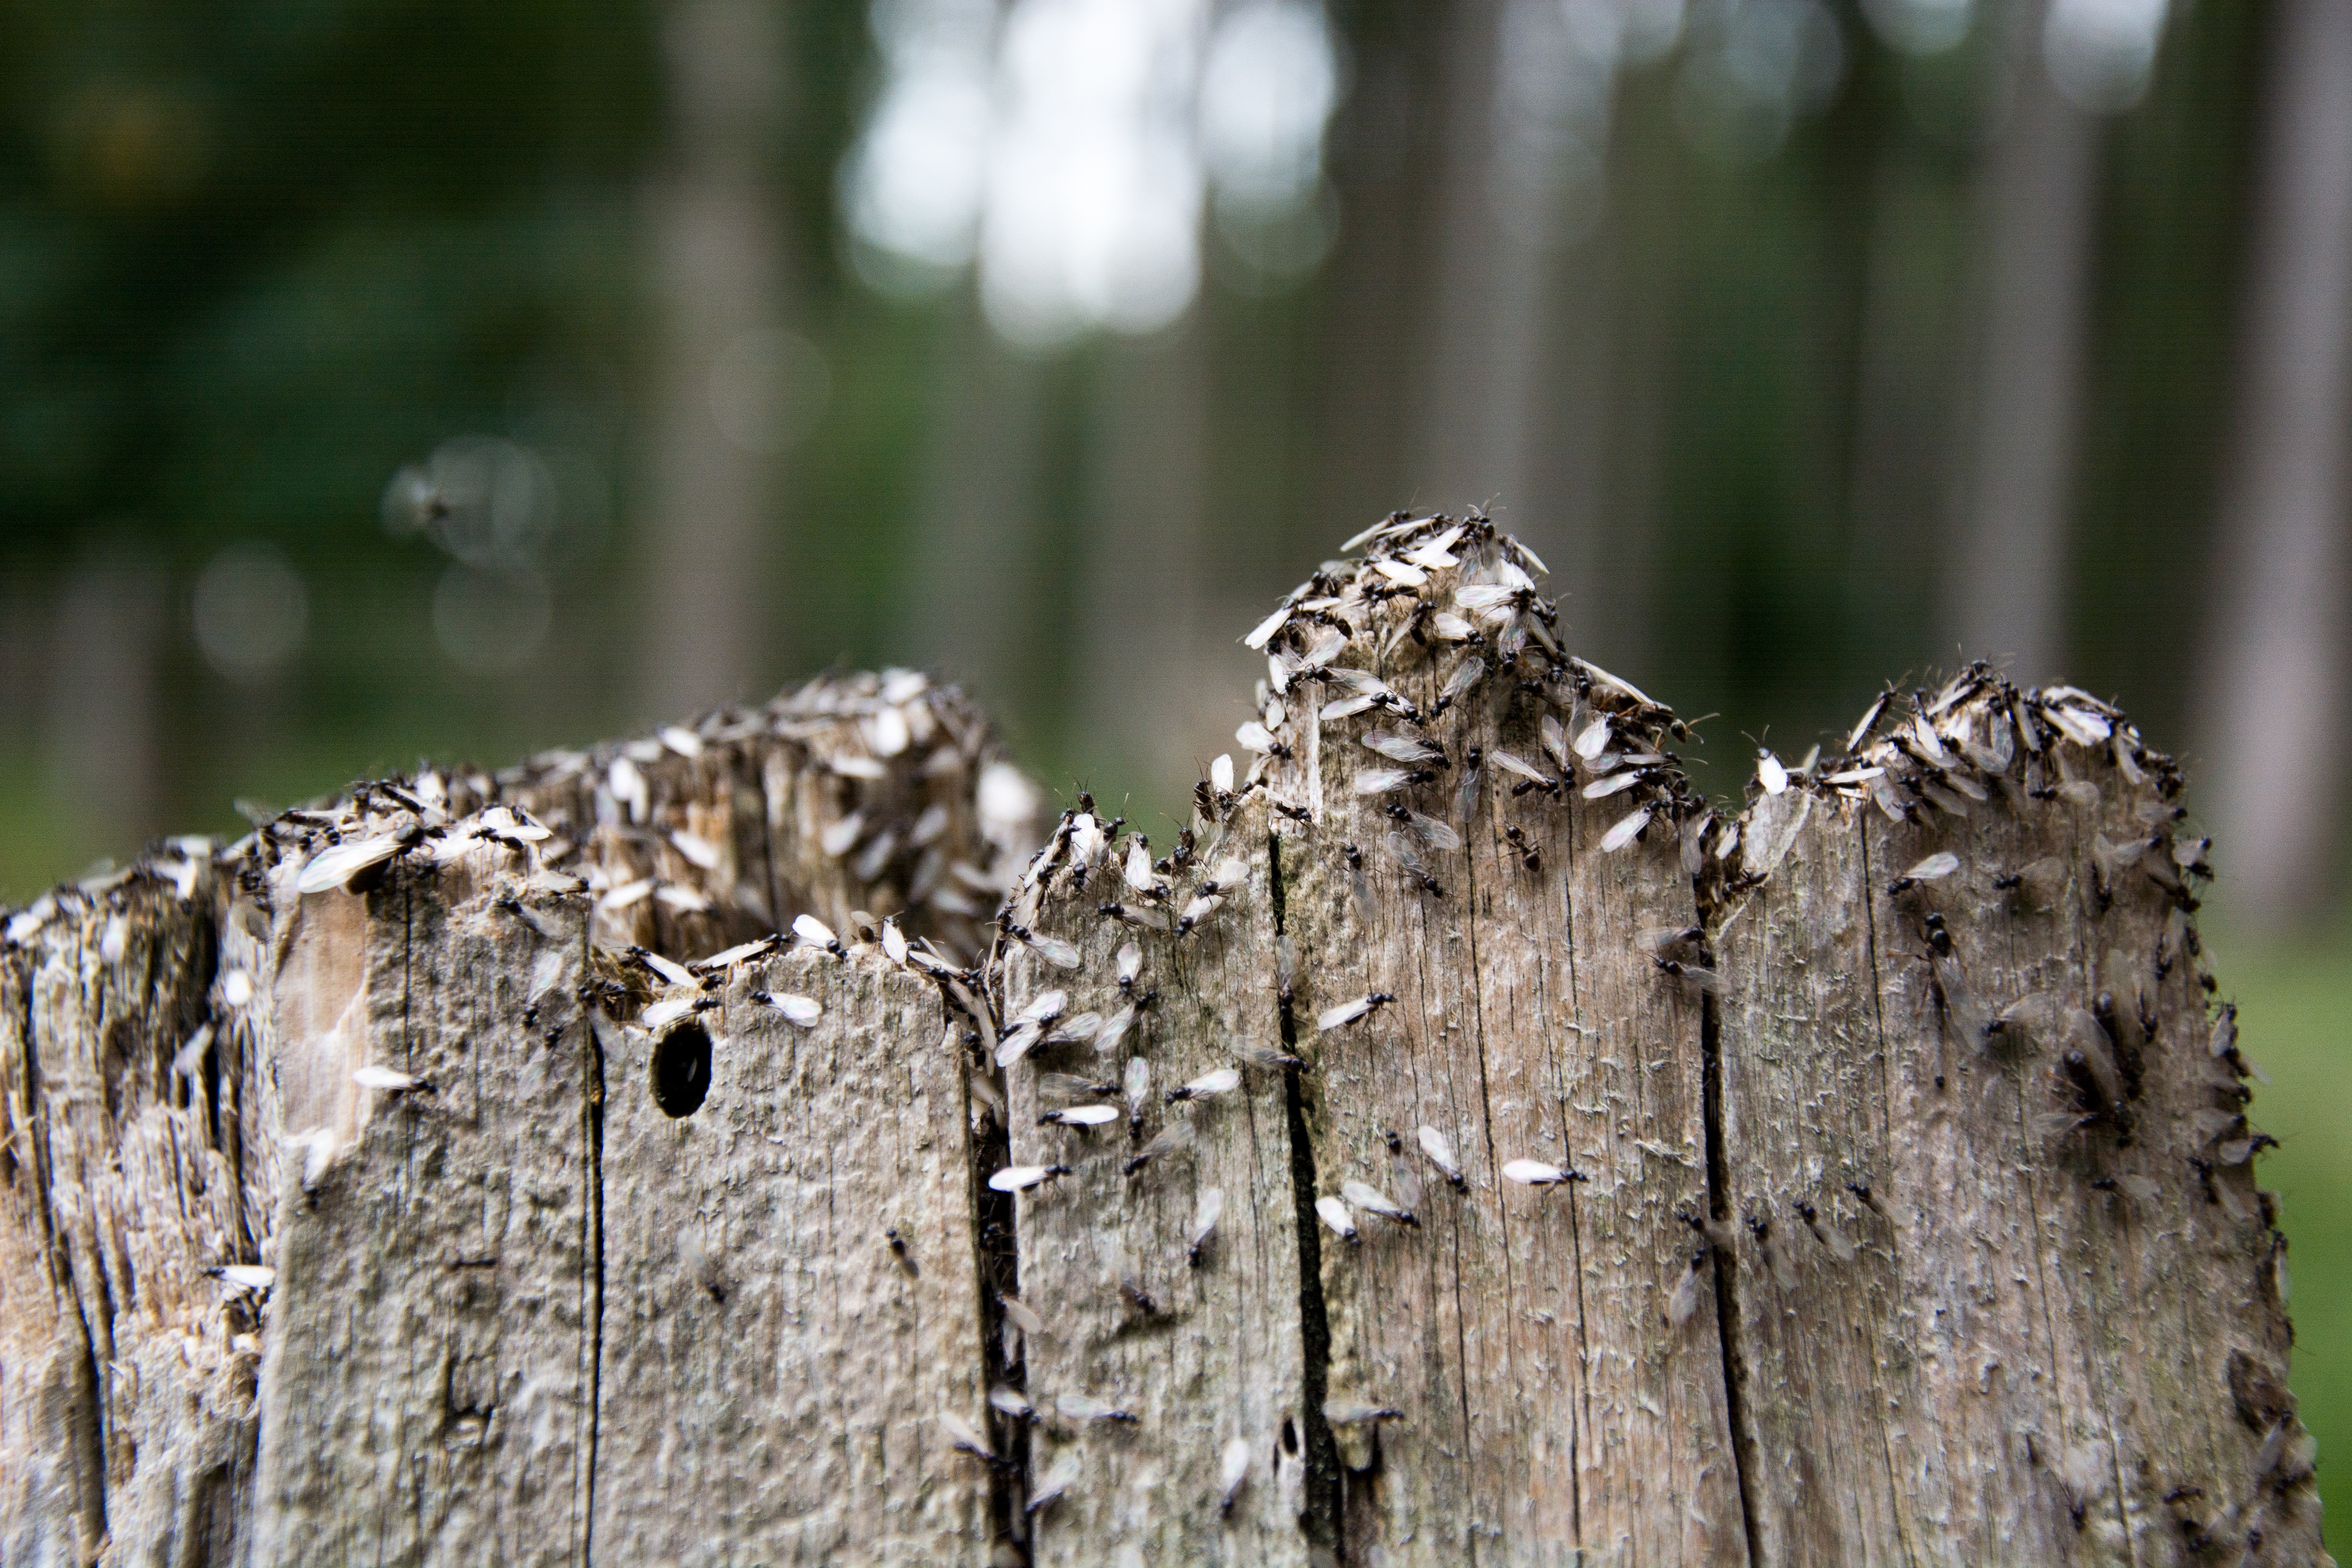
tree, nature, branch, wood, leaf, trunk, wildlife, insect, flora, fauna, close up, tree stump, ants, males, macro photography, pegasus, vespoidea, swarm, swarming, swarm flight, wedding flight, young queens, sex animals, wood ant colony, winged males, winged females, winged queens, ant population, wood ants, woody plant